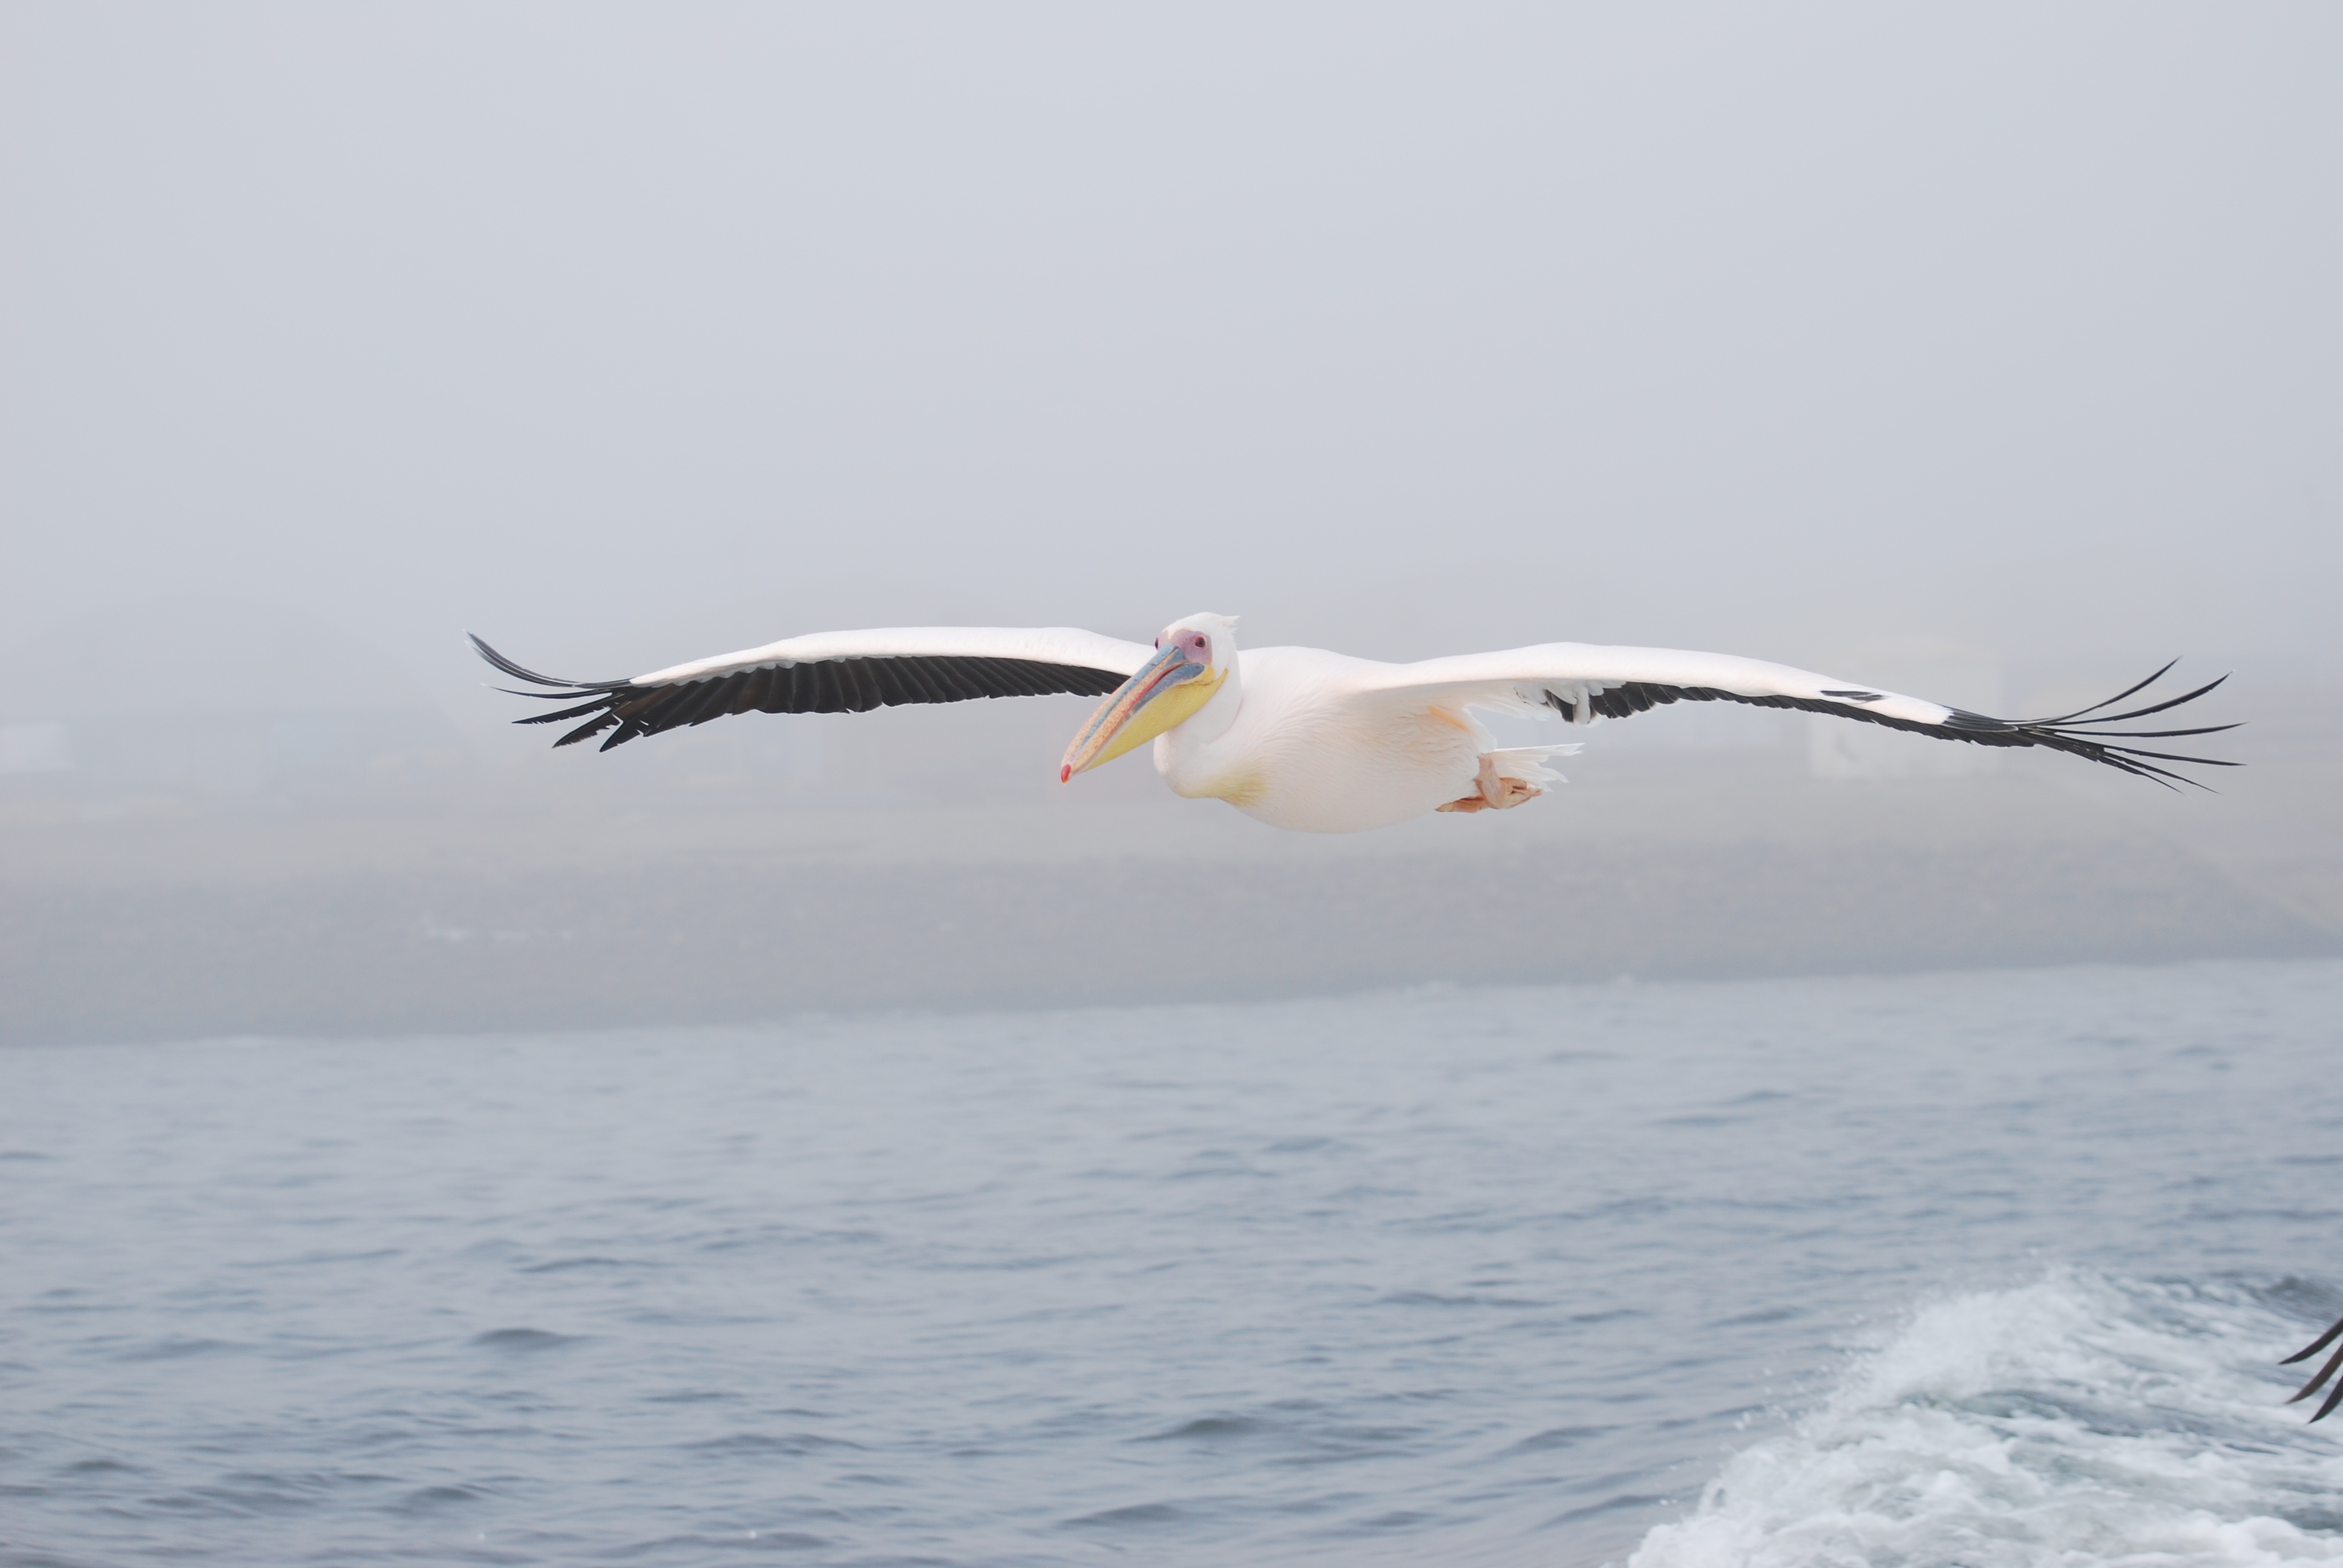
sea, nature, bird, wing, pelican, seabird, fly, gull, beak, flight, wings, vertebrate, albatross, charadriiformes, european herring gull